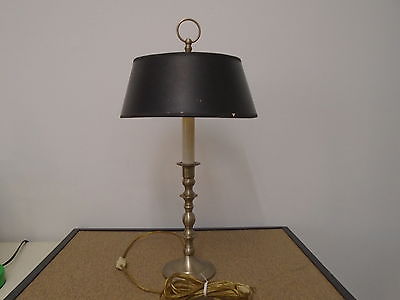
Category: lamp